Herbert Lytle

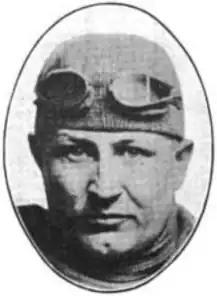

Herbert Hartland Lytle (July 9, 1874 – March 4, 1932) was an American racing driver.